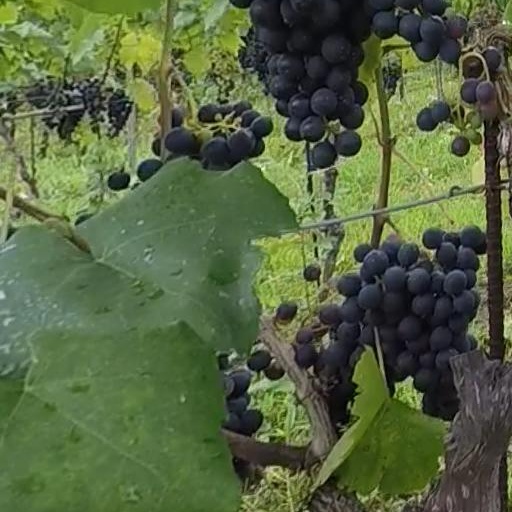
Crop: grape